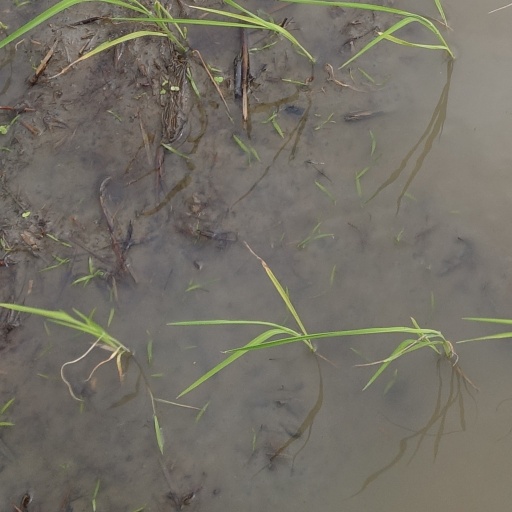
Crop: rice